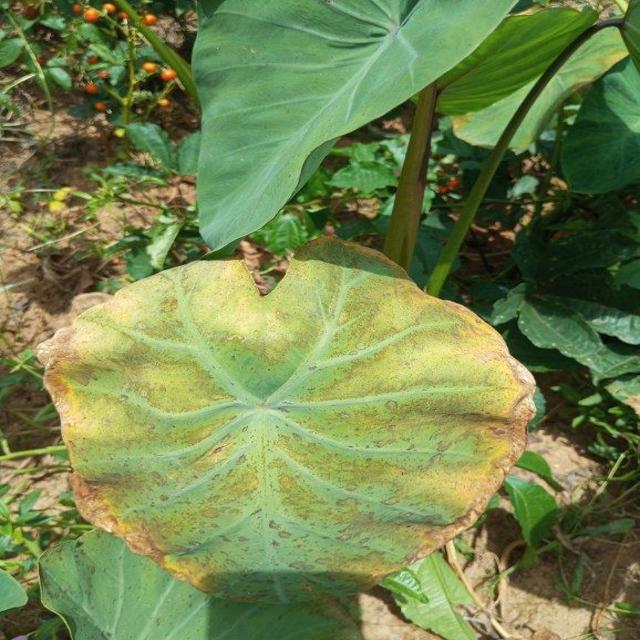
Label: Mid_Blight